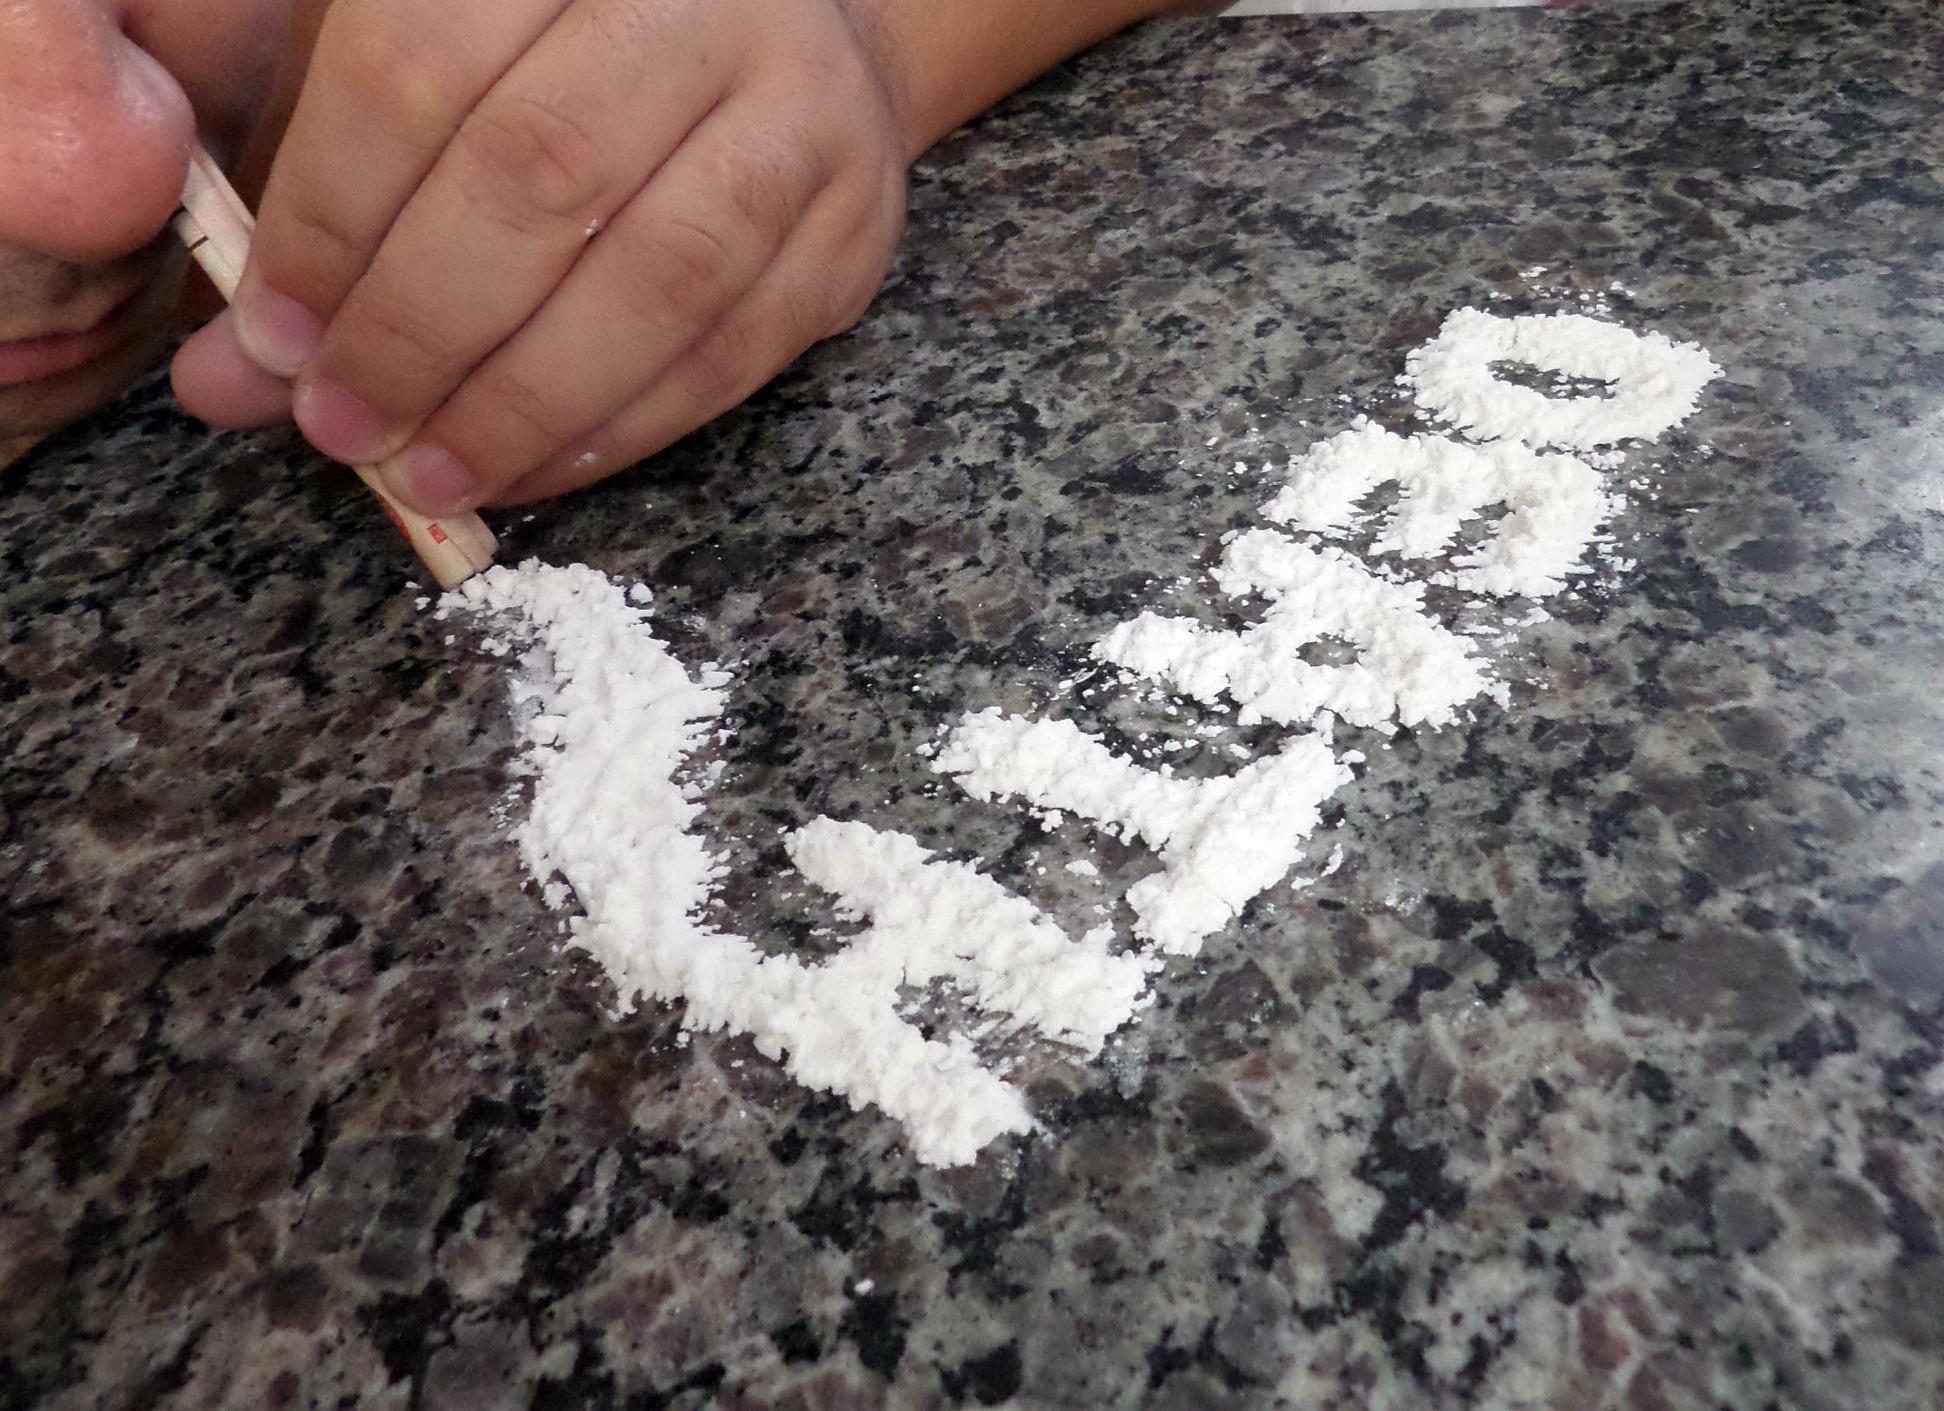
floor, soil, death, material, textile, art, prison, toxic, drugs, flooring, cocaine, chemical dependency